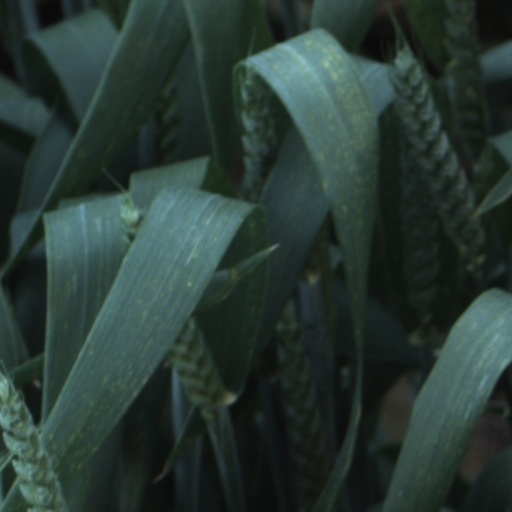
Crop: wheat